The Textile Industry Museum

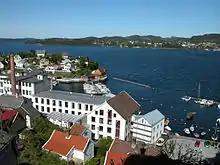
The former knitwear factory Salhus Tricotagefabrik, where the museum is located.

The Textile Industry Museum is a museum in Salhus, Bergen, Norway. It is within the former knitwear factory Salhus Tricotagefabrik, a national industrial heritage site. The museum was founded in 1992, and officially opened in 2001. It focuses on education, documentation of and research into the Norwegian knitwear- and textile industry. In 2020 the factory buildings were protected by The Norwegian Directorate for Cultural Heritage.